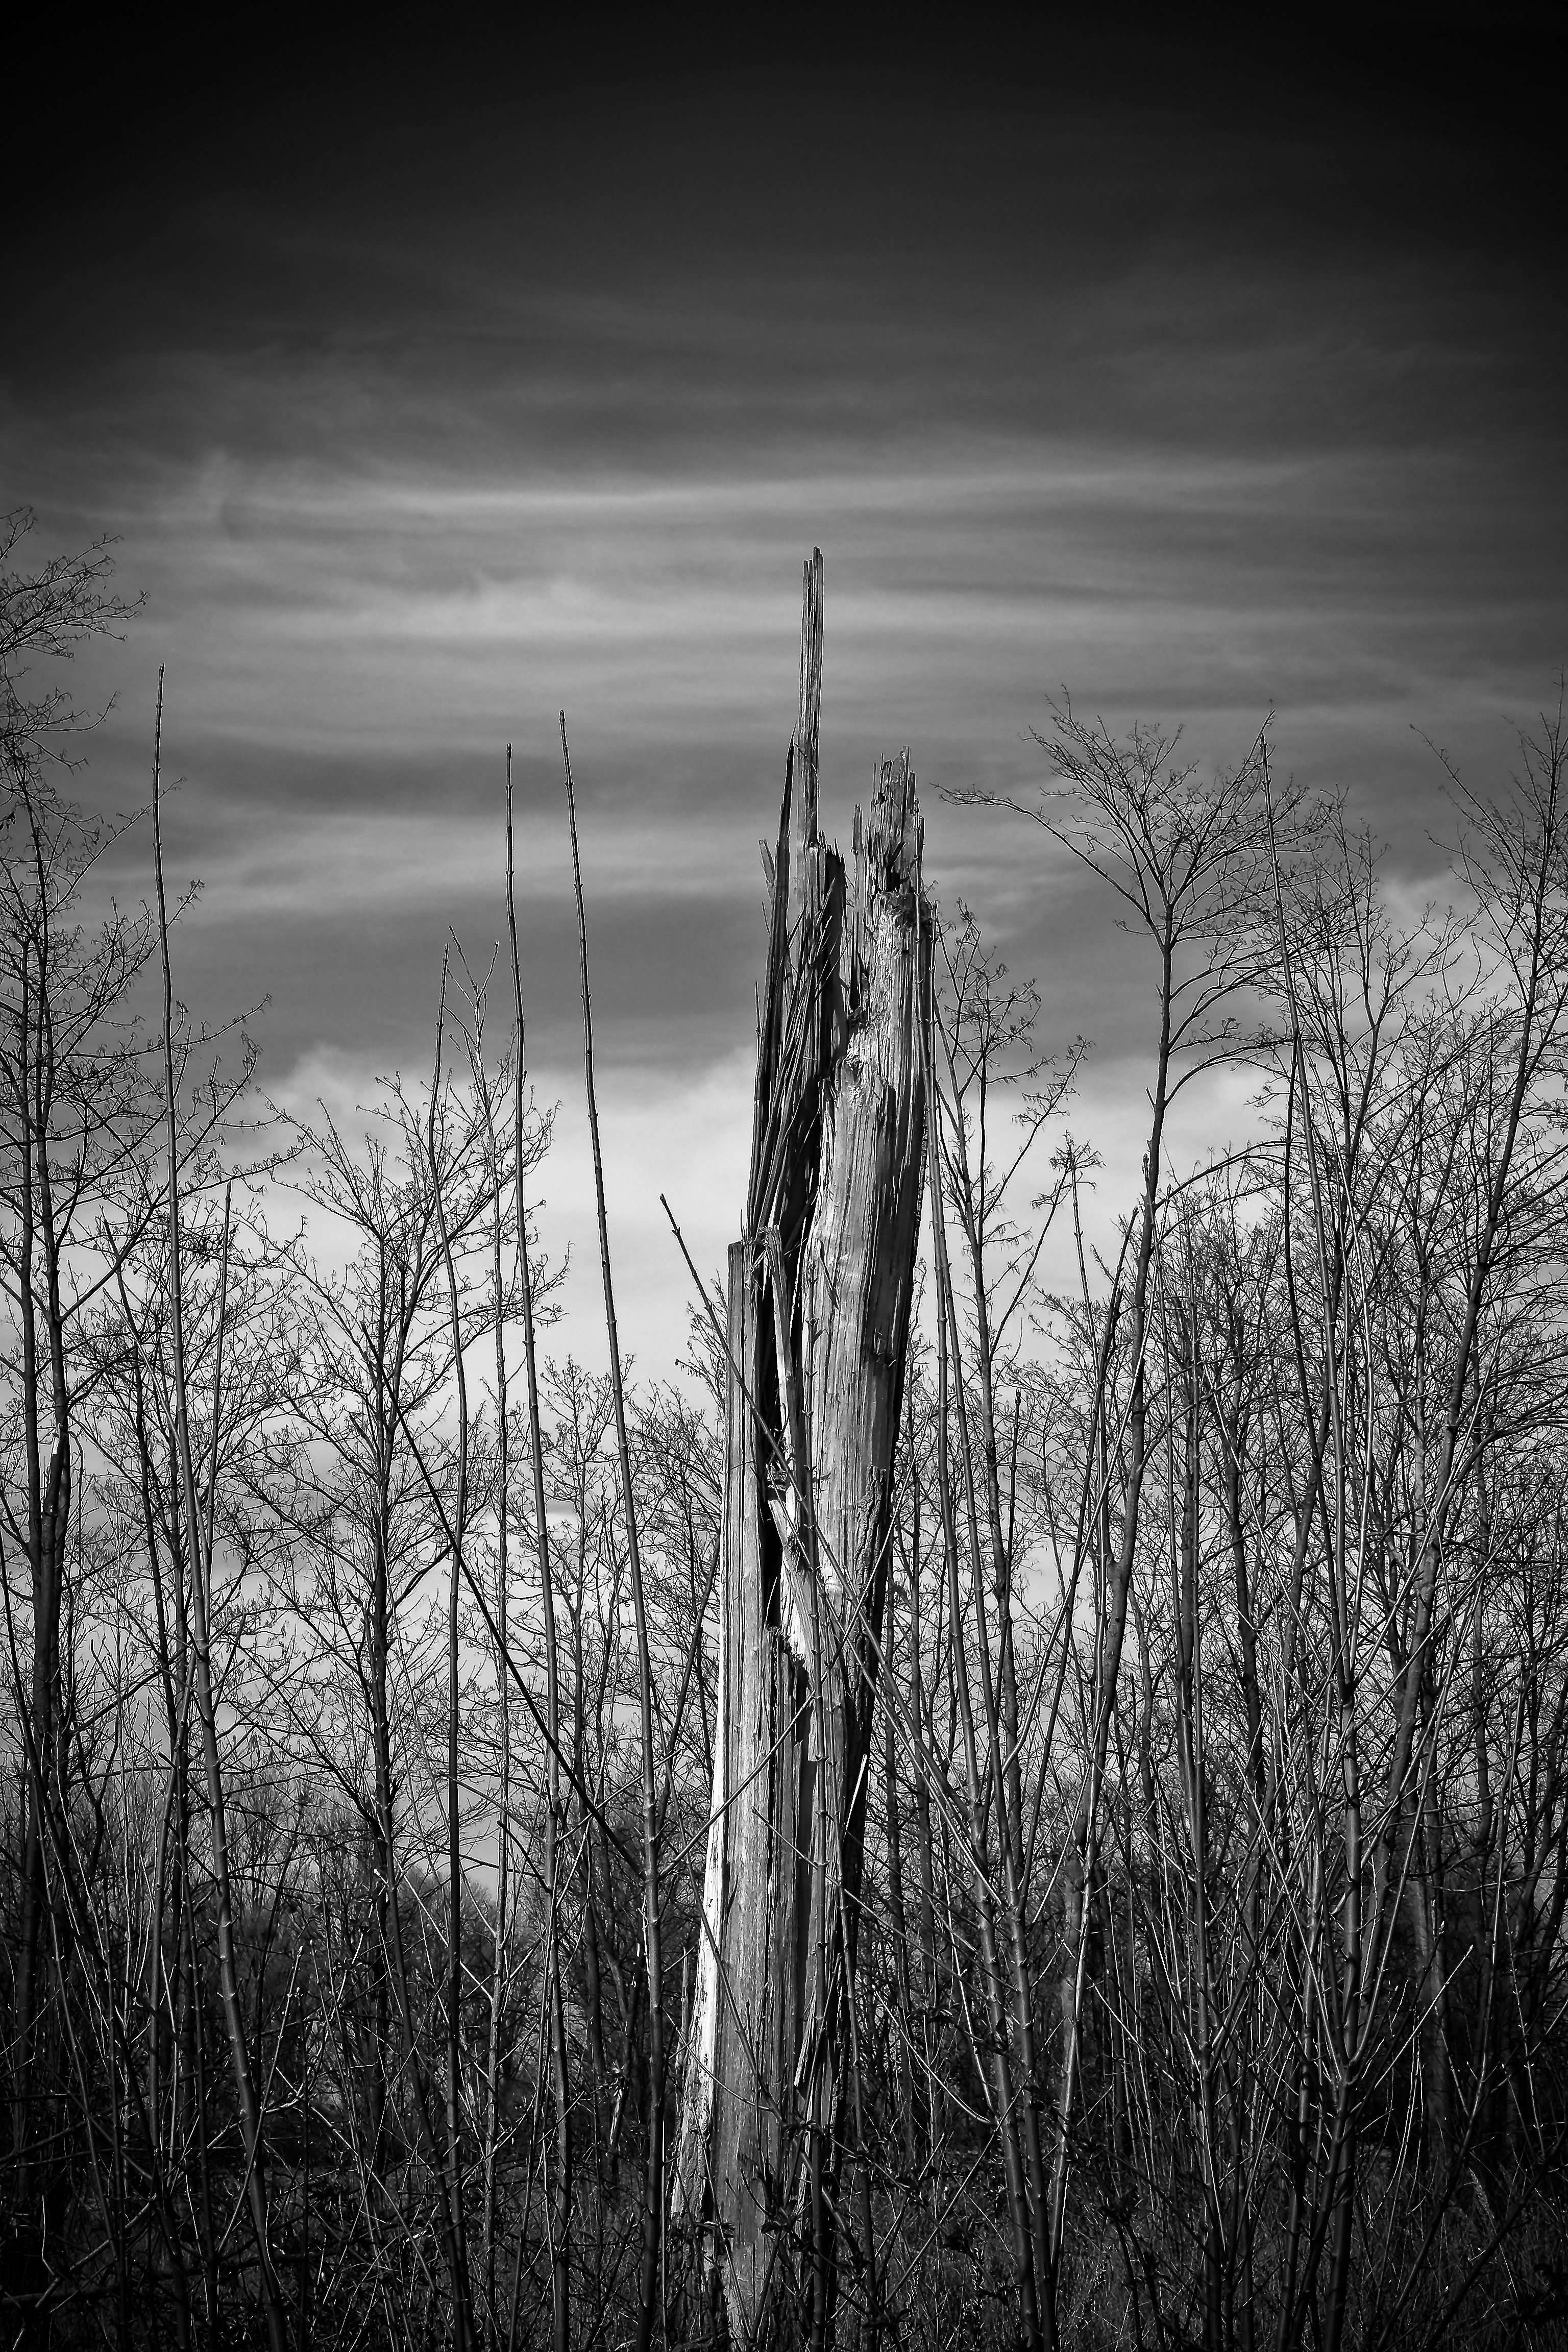
landscape, tree, nature, grass, horizon, branch, light, cloud, black and white, plant, sky, mist, hiking, sunlight, morning, dawn, atmosphere, mystical, dark, idyllic, reflection, scenic, darkness, rest, monochrome, lighting, black white, trees, clouds, sw, dramatic, gloomy, habitat, mood, silent, idyll, atmospheric, dead plant, bare tree, bare branches, monochrome photography, atmospheric phenomenon, woody plant, meadowlands